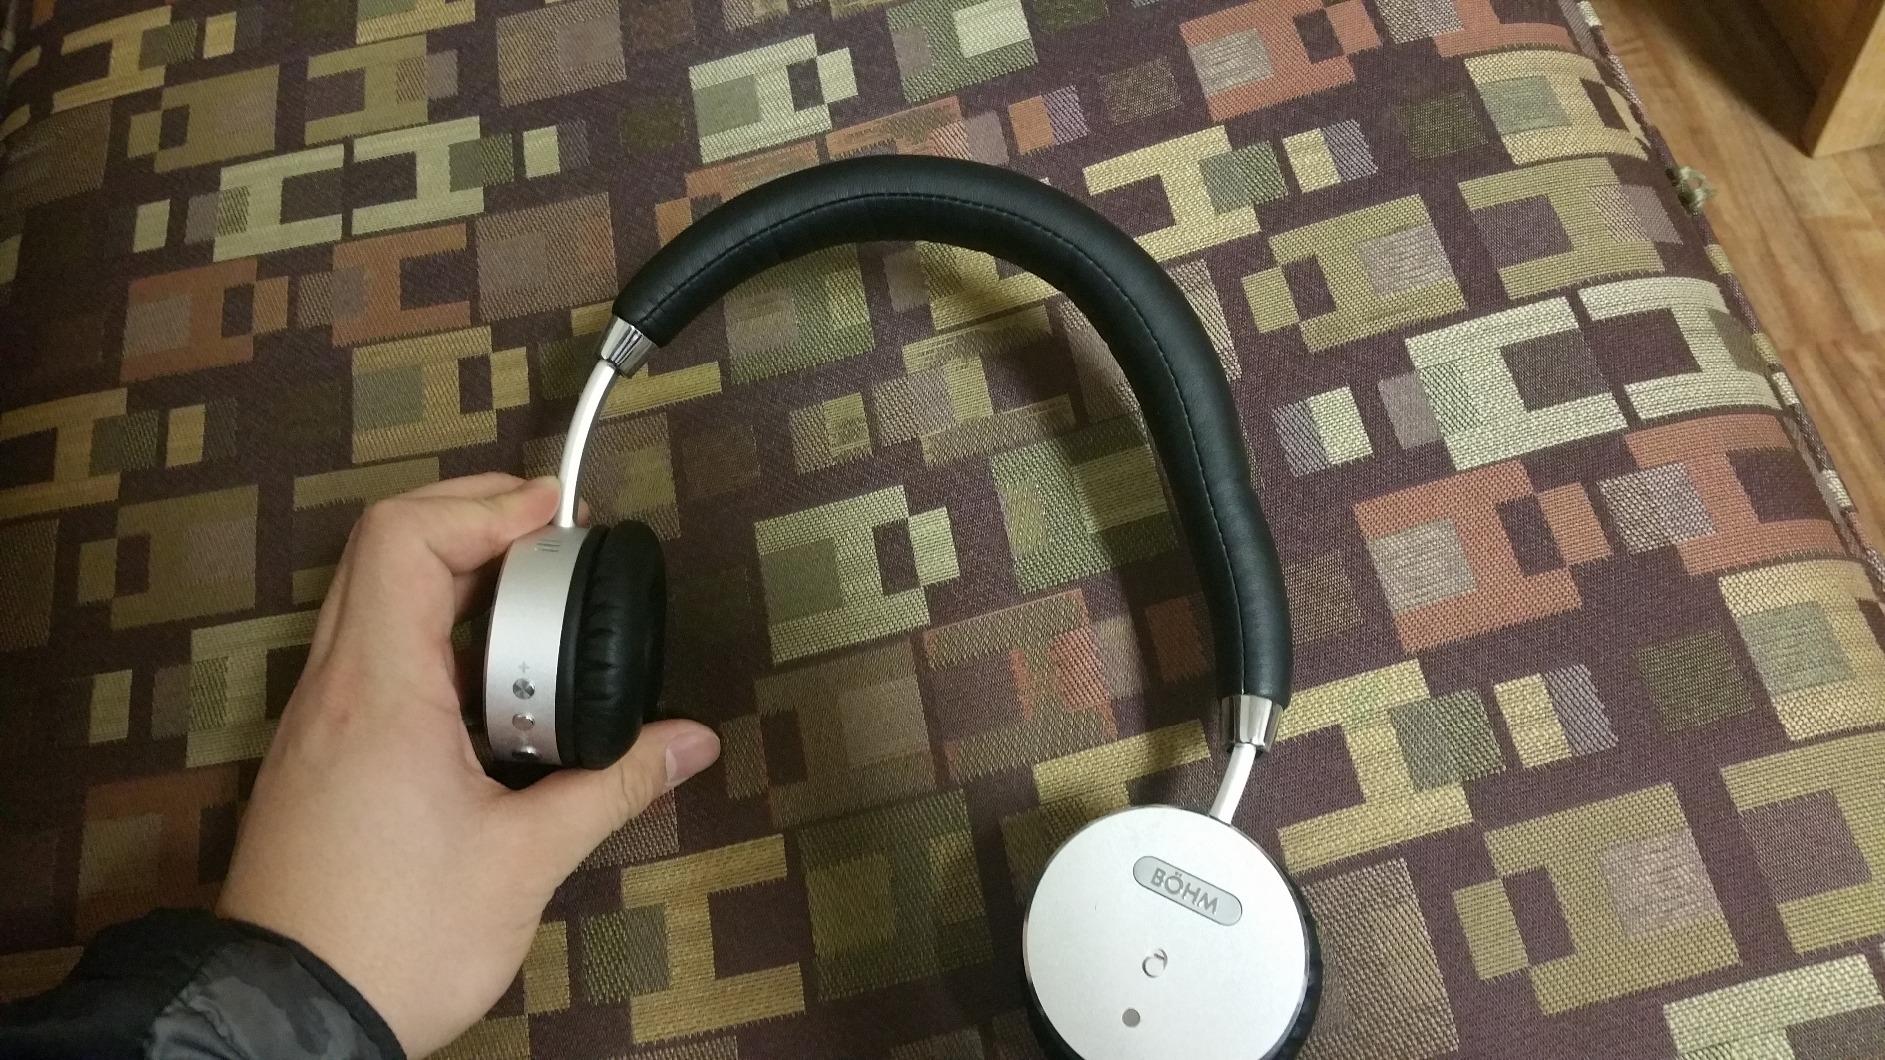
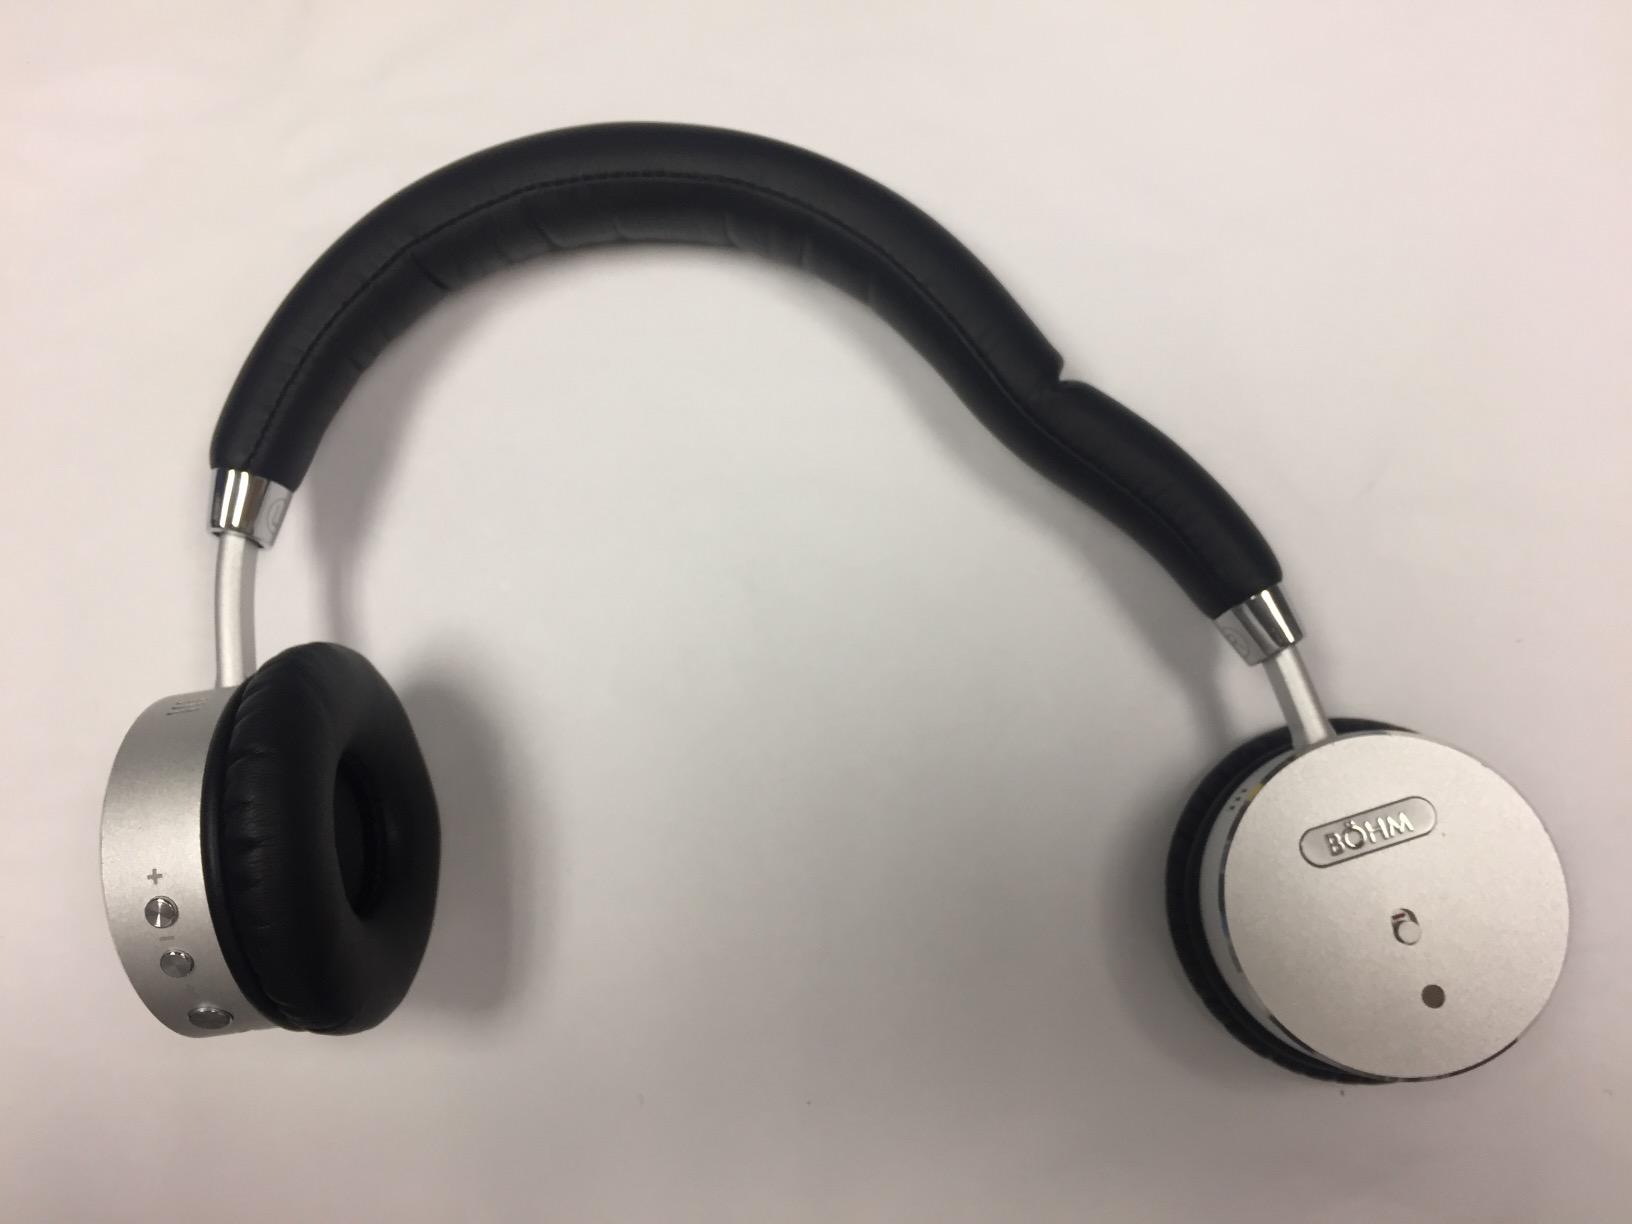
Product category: headphones
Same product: yes